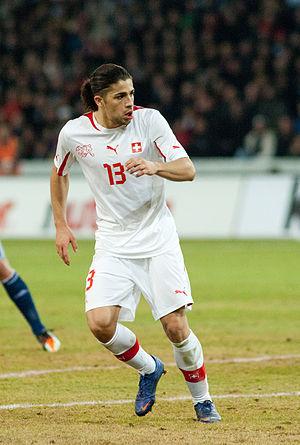
Ricardo Rodríguez, né le 25 août 1992 à Zurich, est un footballeur international suisse. Il joue au poste d'arrière gauche avec l'équipe italienne du Torino FC.